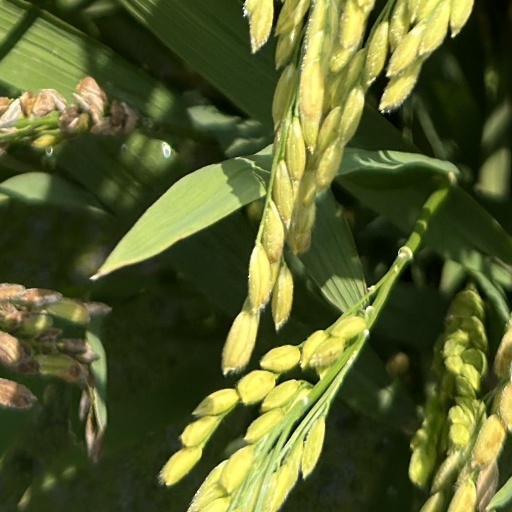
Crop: rice